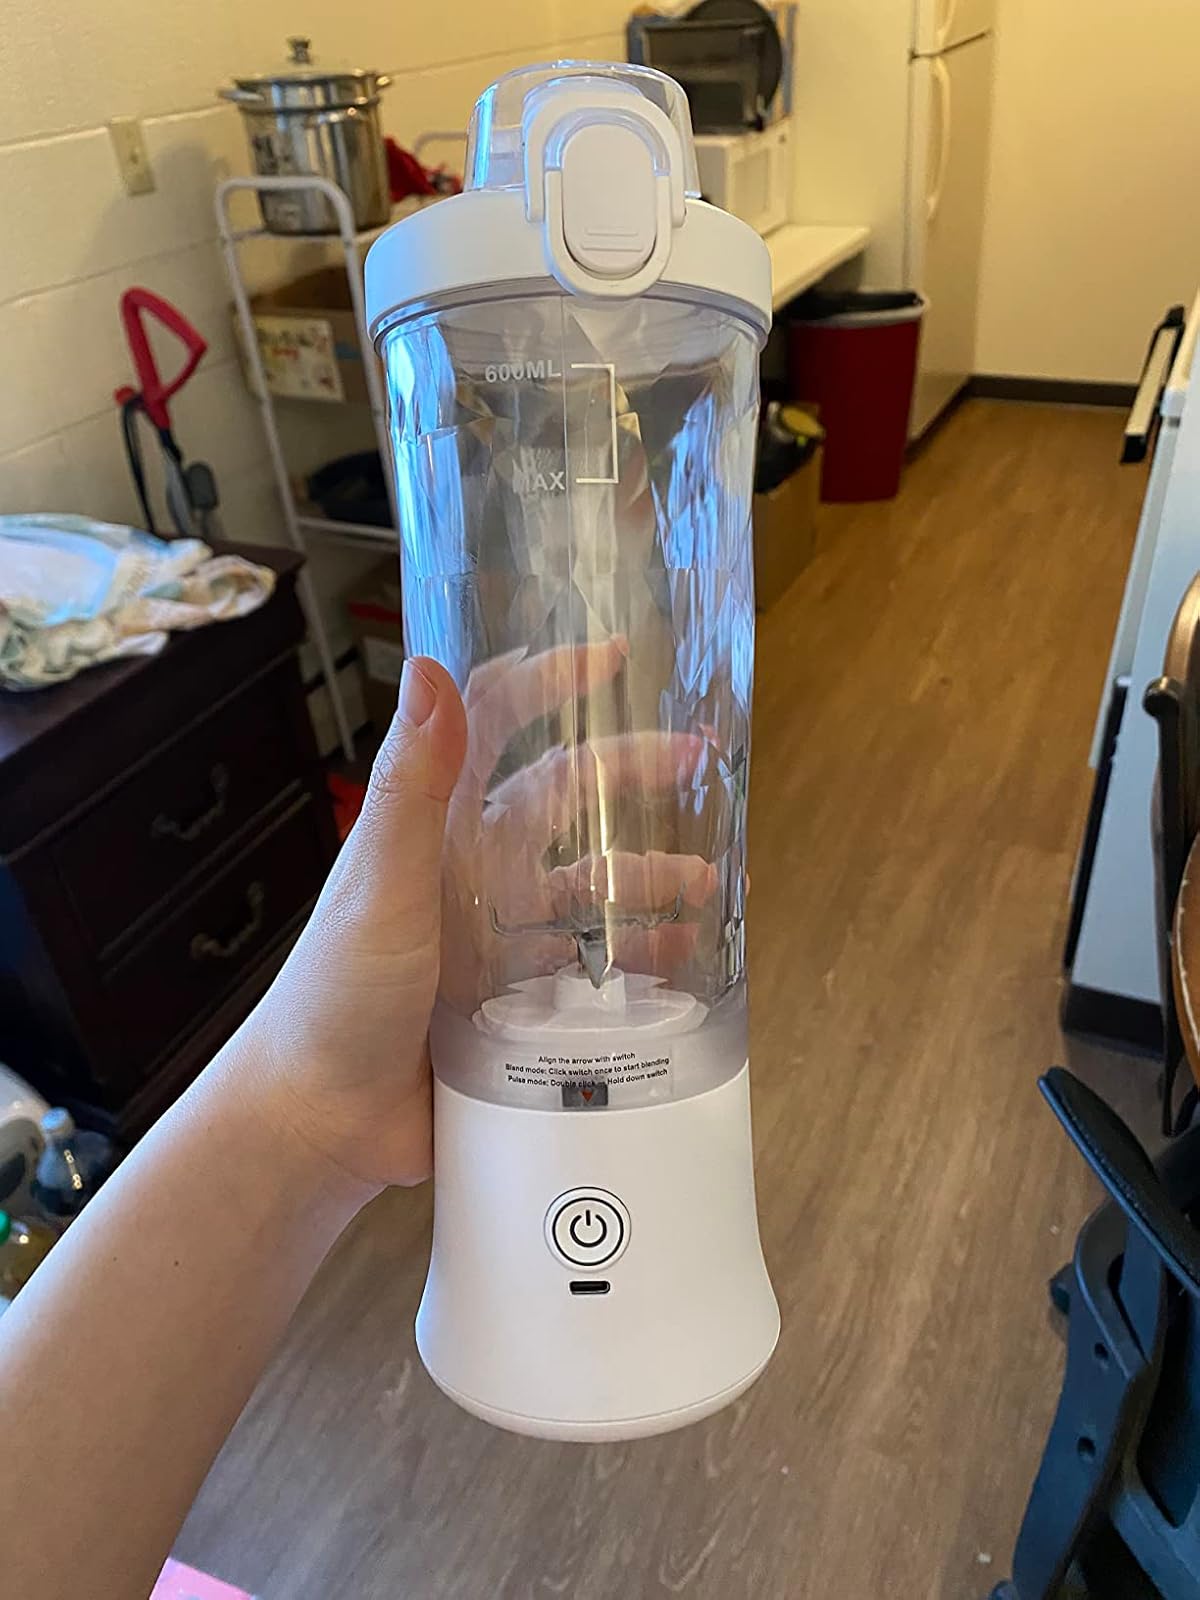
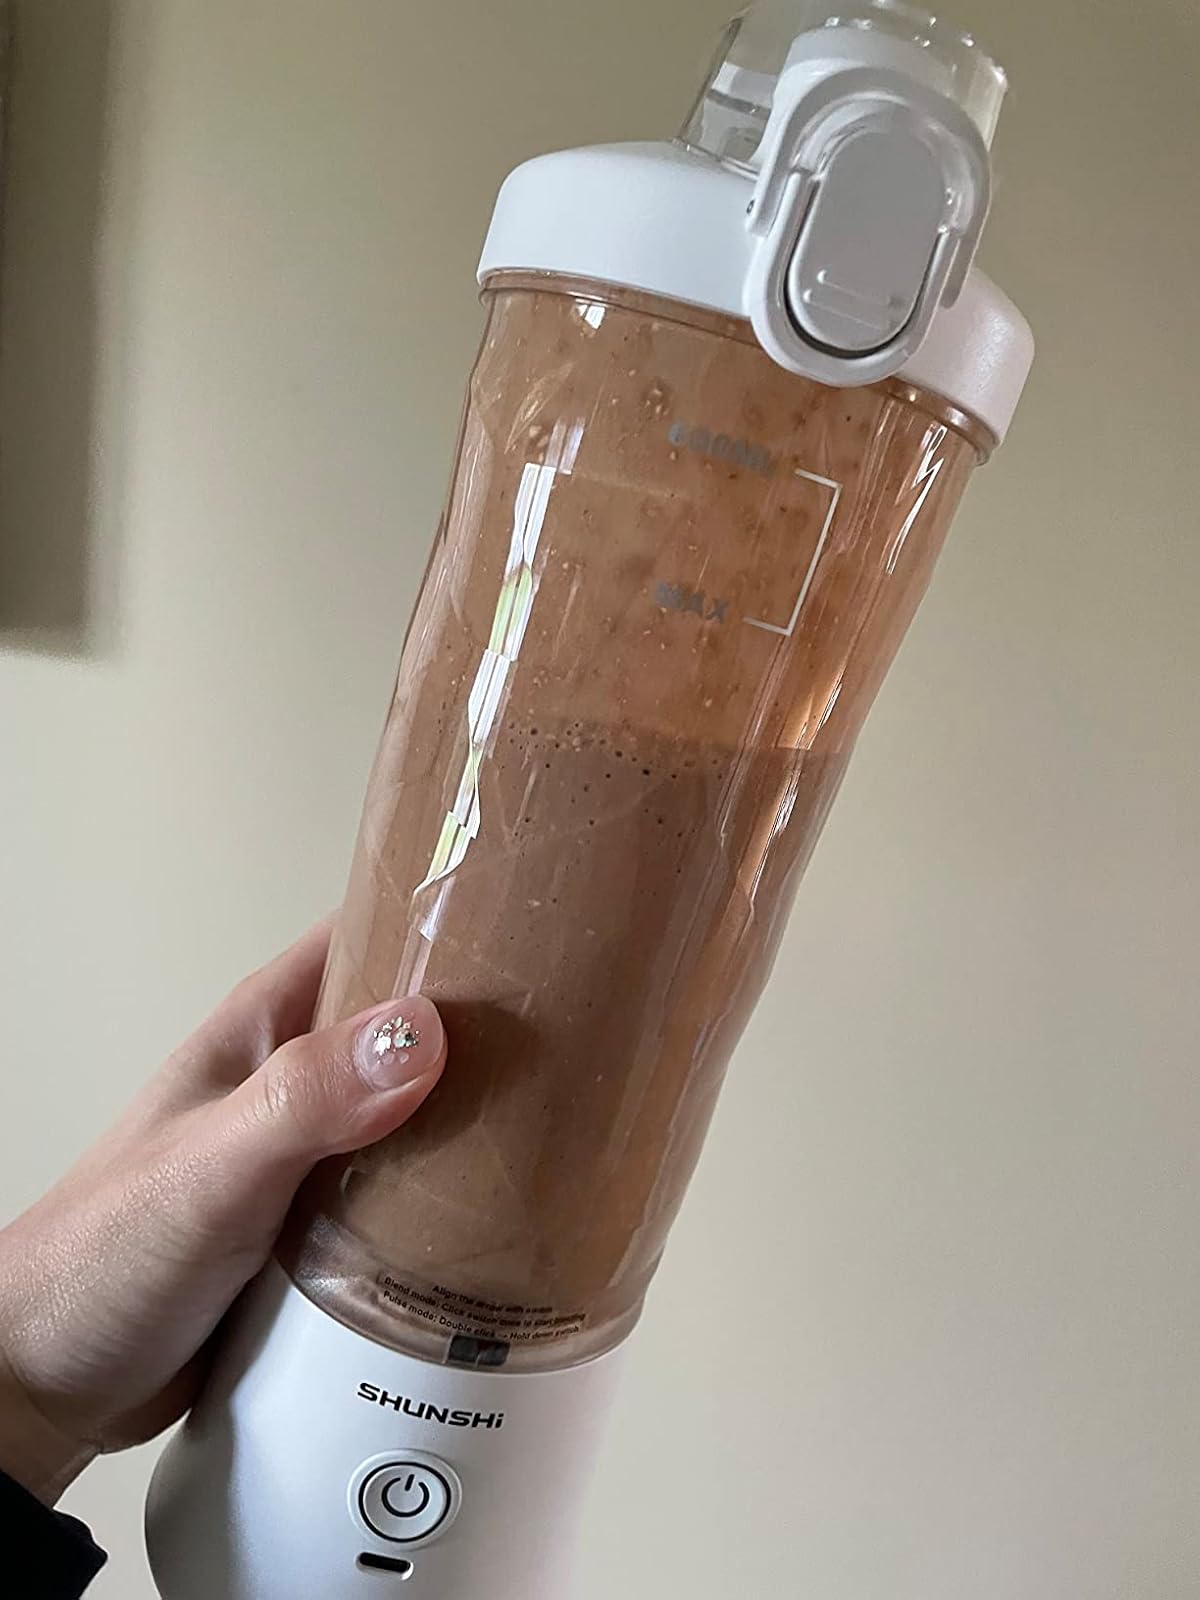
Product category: items_blender
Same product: yes